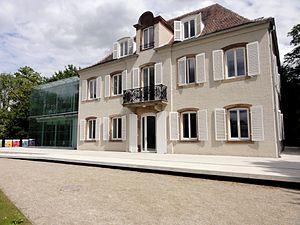
Alsace, Bas-Rhin, Strasbourg-Robertsau, Villa ""Kaysersguet"" (XIXe), ""Lieu d’Europe"", 1a allée Kastner."
Le Kaysersguet est un domaine situé au nord de Strasbourg, dans le quartier de la Robertsau, à l'angle de l'allée Kastner et de la rue Boecklin, qui abrite aujourd'hui le Lieu d'Europe.